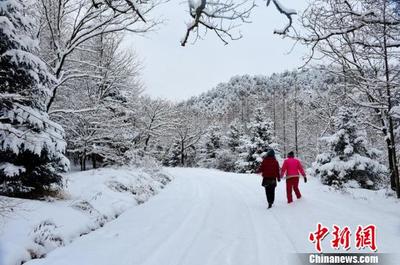
Weather: snow or frosty